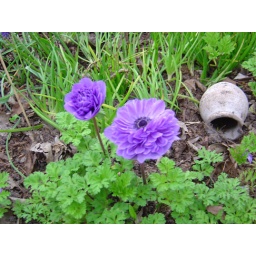
REALLY open double-headed blue poppy anemone with artistic little pot in the back ground